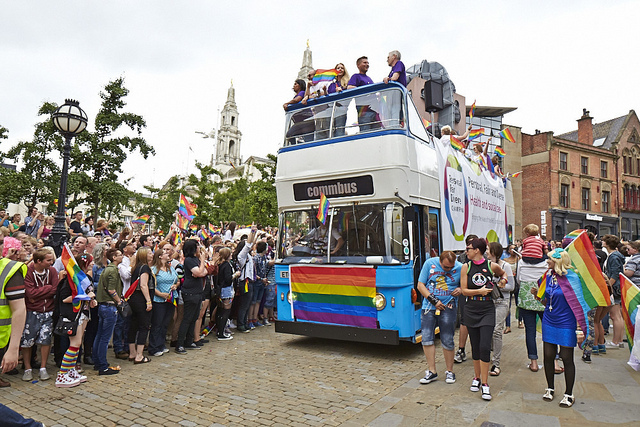
user: Given an image and a question. Answer the question in a short answer. Question: What are they celebrating? Short Answer:
assistant: gay pride